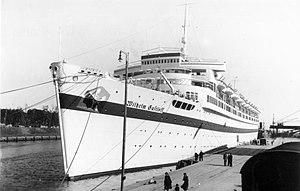
Les torpilles automotrices ont considérablement augmenté l'efficacité des sous-marins. Les premières patrouilles effectuées le premier mois de la Première Guerre mondiale consistait à couler seulement les navires de guerre de type croiseurs. Les mois suivant, les sous-marins signalaient à l'équipage de stopper le navire puis l'envoyaient par le fond en ayant évacué l'équipage, conformément au droit international. Après la guerre sous-marine totale qui débute en février 1915, tout bâtiment de la marine marchande peut être coulé sans avertissement. Bon nombre de grands navires ont été torpillés par des forces alliées inconnues, quelquefois par erreur, et les sous-marins qui les coulaient étaient trop petits pour secourir la totalité des survivants. Les naufrages meurtriers continuèrent pendant la Seconde Guerre mondiale, il y eut également quelques naufrages ultérieurs.
Les Pièges de l'exil est un roman policier historique de Philip Kerr paru en anglais en 2016, ayant pour héros, dans sa onzième apparition, le détective Bernie Gunther. Le livre a été publié en français en 2017.
Cette liste dresse les plus grandes catastrophes maritimes pendant la Seconde Guerre mondiale au regard du nombre de victimes. Du fait de son contexte, une Seconde Guerre mondiale sanguinaire entachée de nombreux drames, ces catastrophes resteront longtemps quasi ignorées.
Le Wilhelm Gustloff est un navire de croisière prestigieux de grandes dimensions lancé à Hambourg par la marine allemande le 5 mai 1937, et qui porte le nom de Wilhelm Gustloff, militant nazi assassiné l'année précédente. Transportant plus d'un millier de soldats et d'officiers allemands ainsi que plusieurs milliers de réfugiés de Prusse-Orientale fuyant la progression de l'Armée rouge, il est torpillé par le sous-marin de la marine soviétique S-13 le 30 janvier 1945. Son naufrage provoqua la mort d'au moins 5 300 personnes. L'archiviste allemand Heinz Schön, dans une étude publiée en 2002, avance 9 343 personnes, ce qui en ferait la plus grande catastrophe maritime de tous les temps.